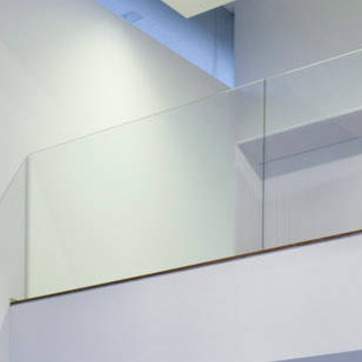
Material: glass